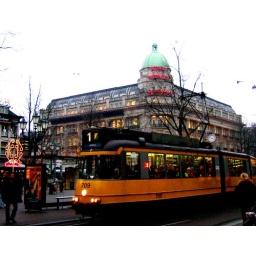
Old yellow train in Amsterdam